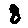
Label: 8